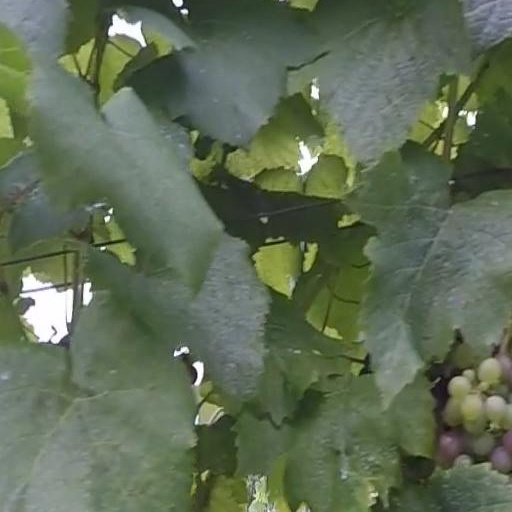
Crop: grape